Louis de La Panouse

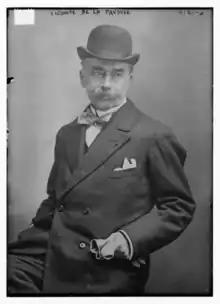
Vicomte de la Panouse in 1916

Artus Henri Louis de la Panouse (19 September 1863, Paris – April 1944) was the President of the International Sporting Club of Monte Carlo. In 1916 he proposed to form a baseball league in southern France. He was a Colonel in the cavalry, later promoted to the rank of General de Brigade, and served as the Military Attaché to the French Embassy in London during World War One.